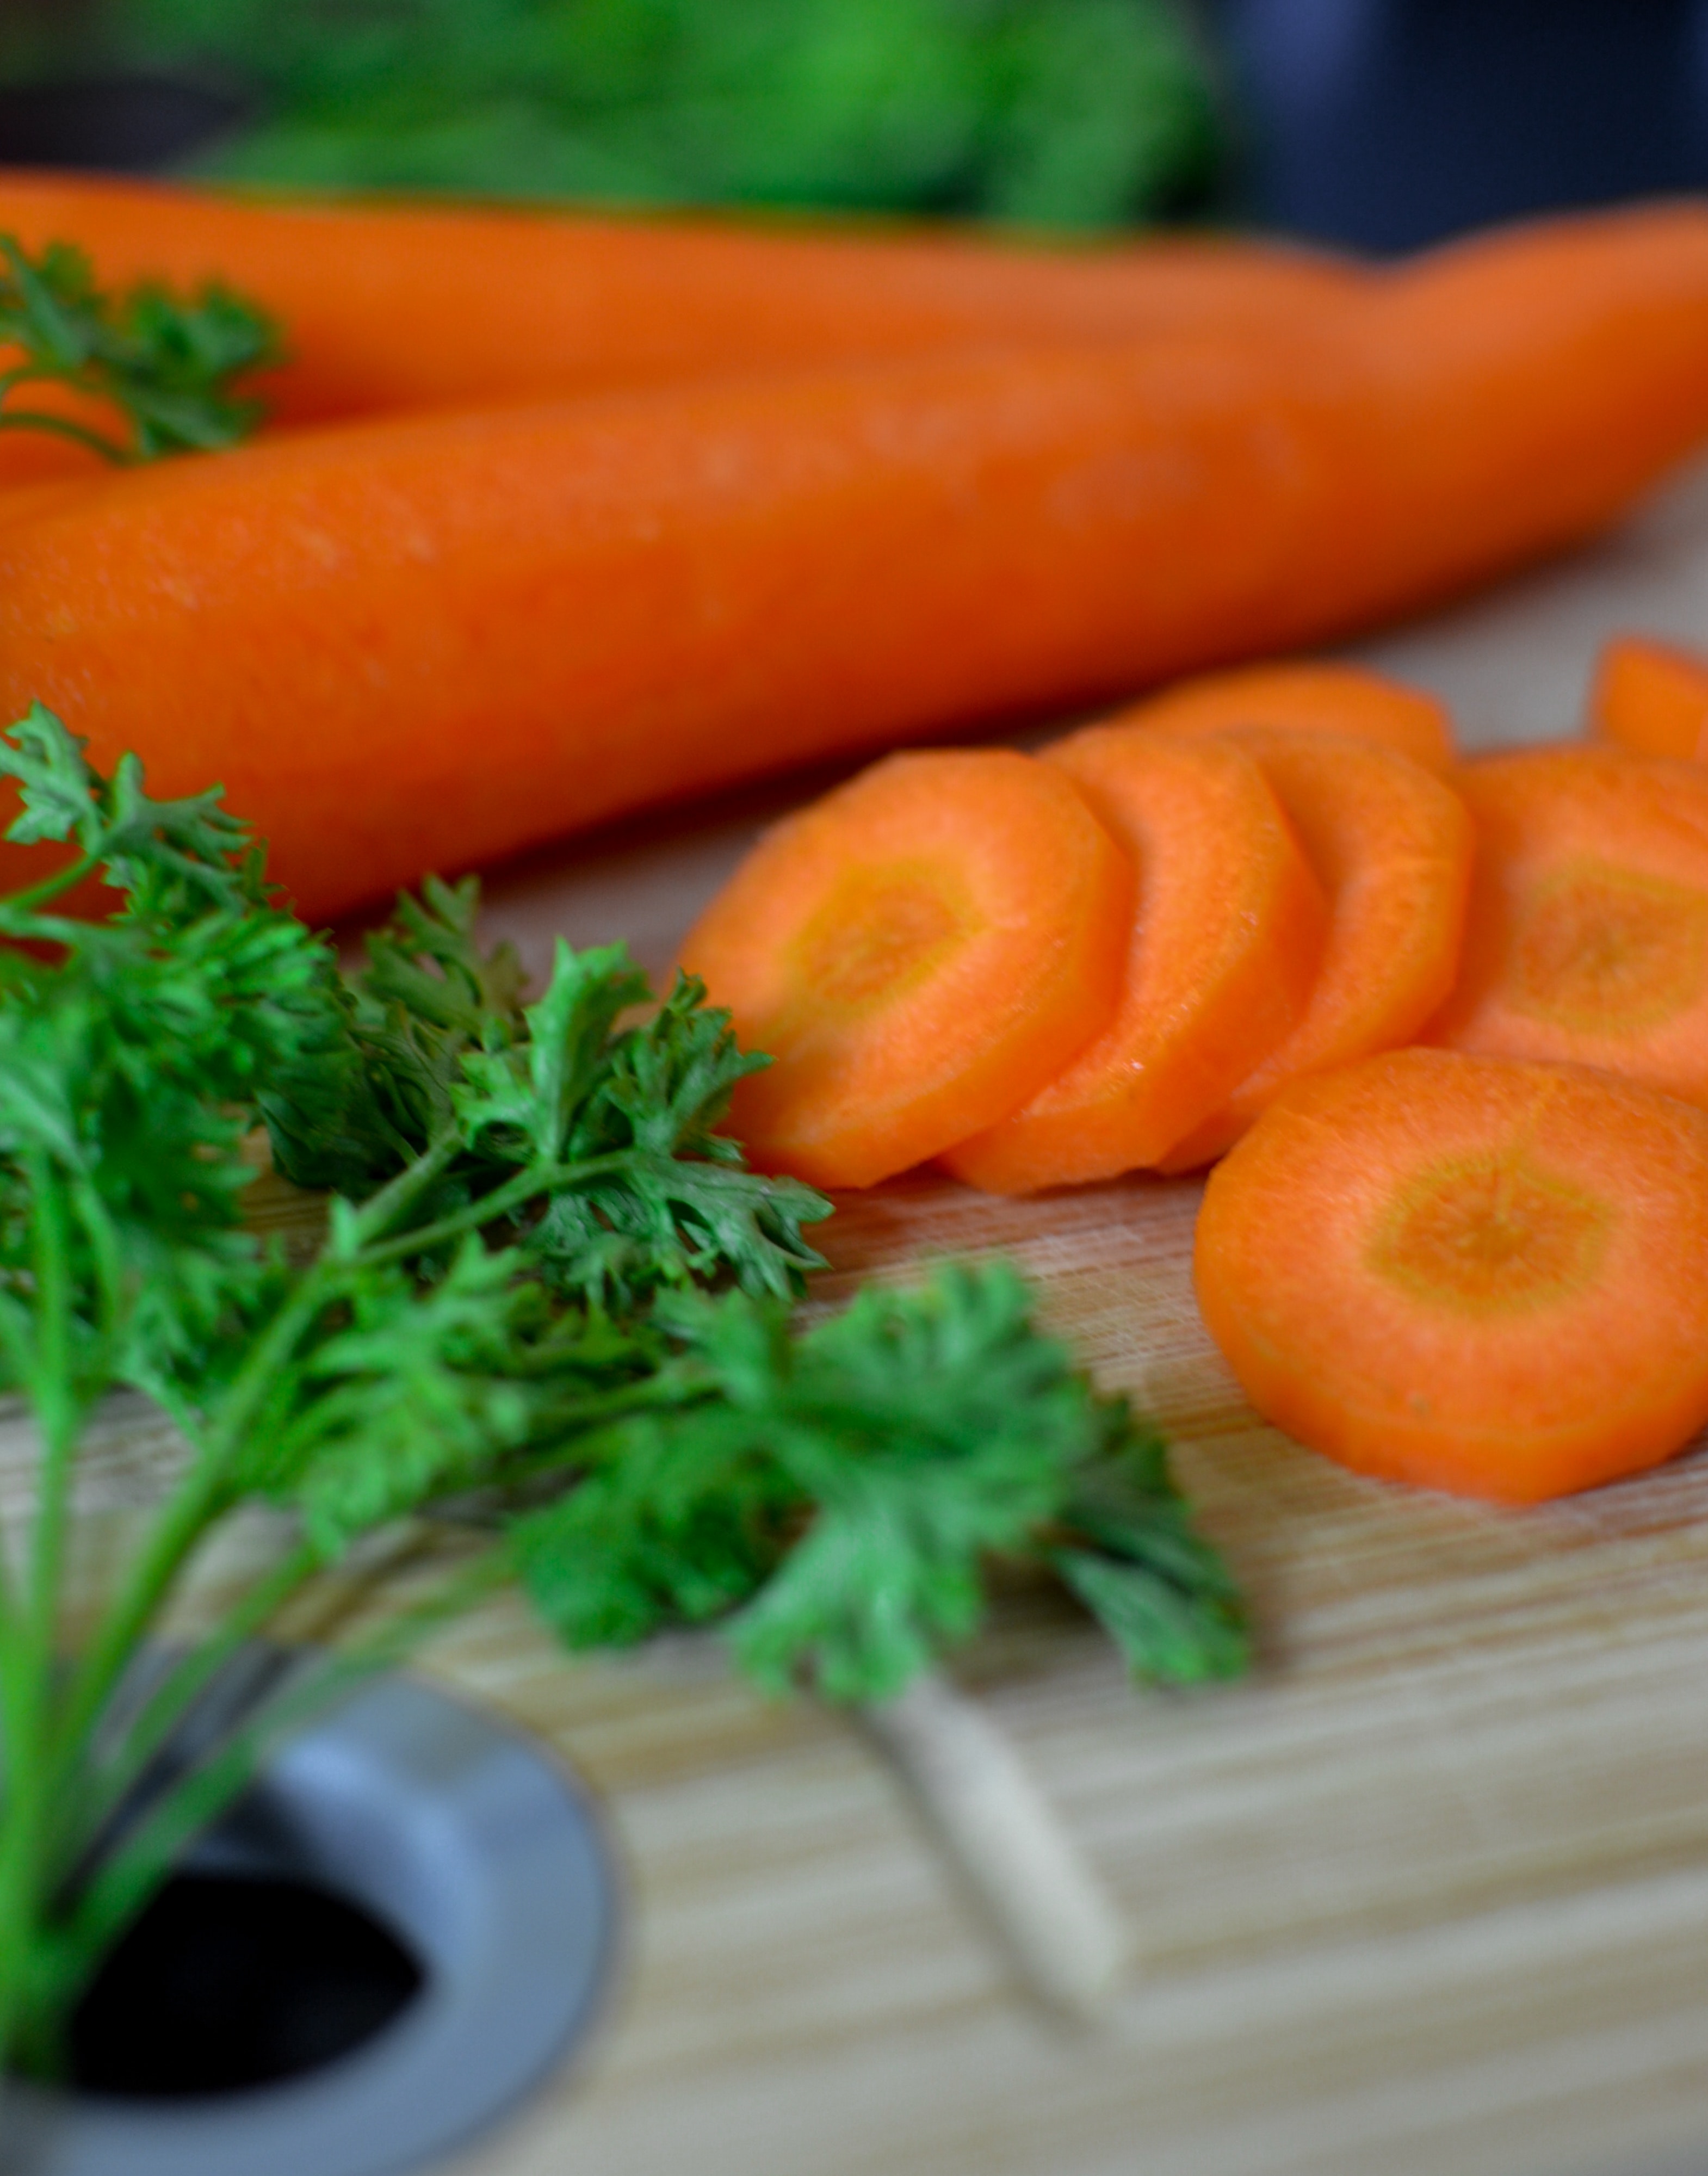
vegetable, food, ingredient, natural foods, orange, fines herbes, leaf vegetable, carrot, recipe, cuisine, plant, whole food, produce, dish, superfood, root vegetable, local food, fruit, grass, tableware, vegan nutrition, wood, flowering plant, herb, comfort food, wild carrot, still life photography, garnish, Food group, peach, coriander